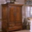
Label: wardrobe